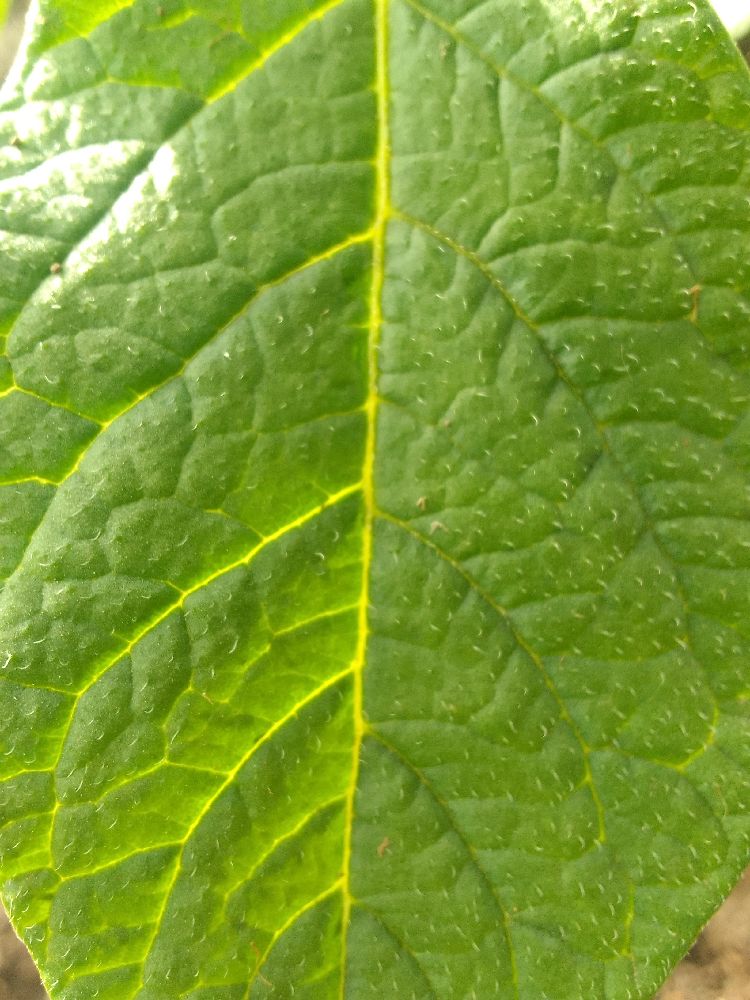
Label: Healthy